Henk Mulders

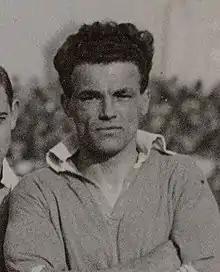
Henk Mulders in 1930

Hendrik Cornelis (Henk) Mulders (1 June 1904 – 13 May 1978) was a Dutch footballer. He played in two matches for the Netherlands national football team from 1930 to 1933.